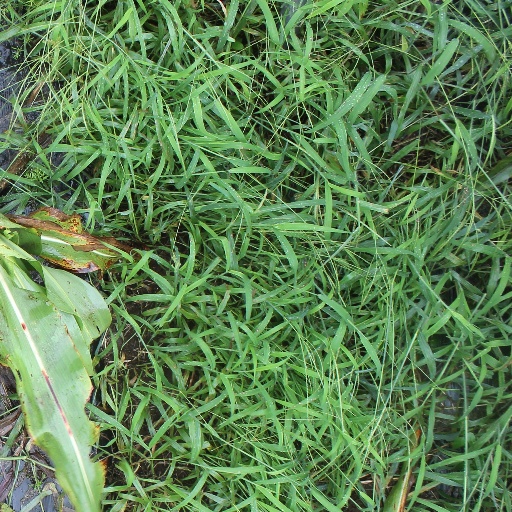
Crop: sorghum